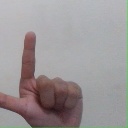
अक्षर: ल